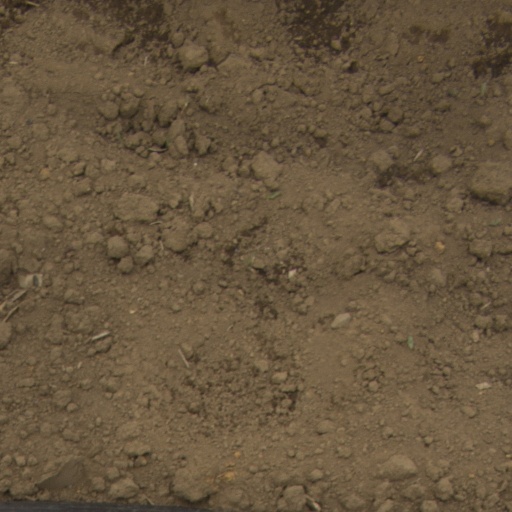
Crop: Jerusalem artichoke